Eglin Air Force Base

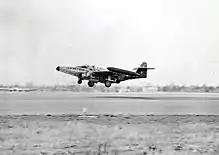

After the war, Eglin became a pioneer in developing the techniques for missile launching and handling; and the development of drone or pilotless aircraft beginning with the Republic-Ford JB-2 Loon, an American copy of the V-1. The 1st Experimental Guided Missiles Group was activated at Eglin Field, Florida, on 6 February 1946, operating out of Auxiliary Field 3. By March 1950, the 550th Guided Missiles Wing, comprising the 1st and 2nd Guided Missile Squadrons, had replaced the 1st Experimental Guided Missiles Group. The 2nd Guided Missile Squadron, SSM, had 62 pilots manning 14 B-17s, three B-29s, and four F-80 Shooting Stars, yellow-tailed drone aircraft used in the role of testing guided missiles.